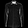
Label: Shirt